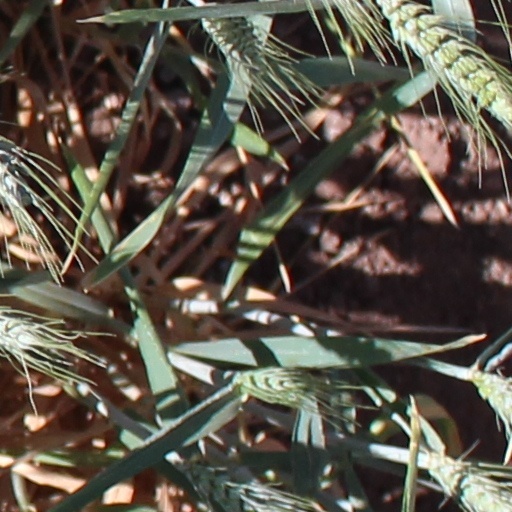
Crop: wheat